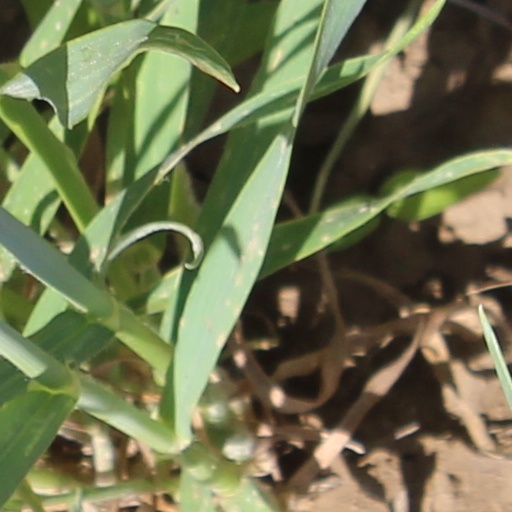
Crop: wheat